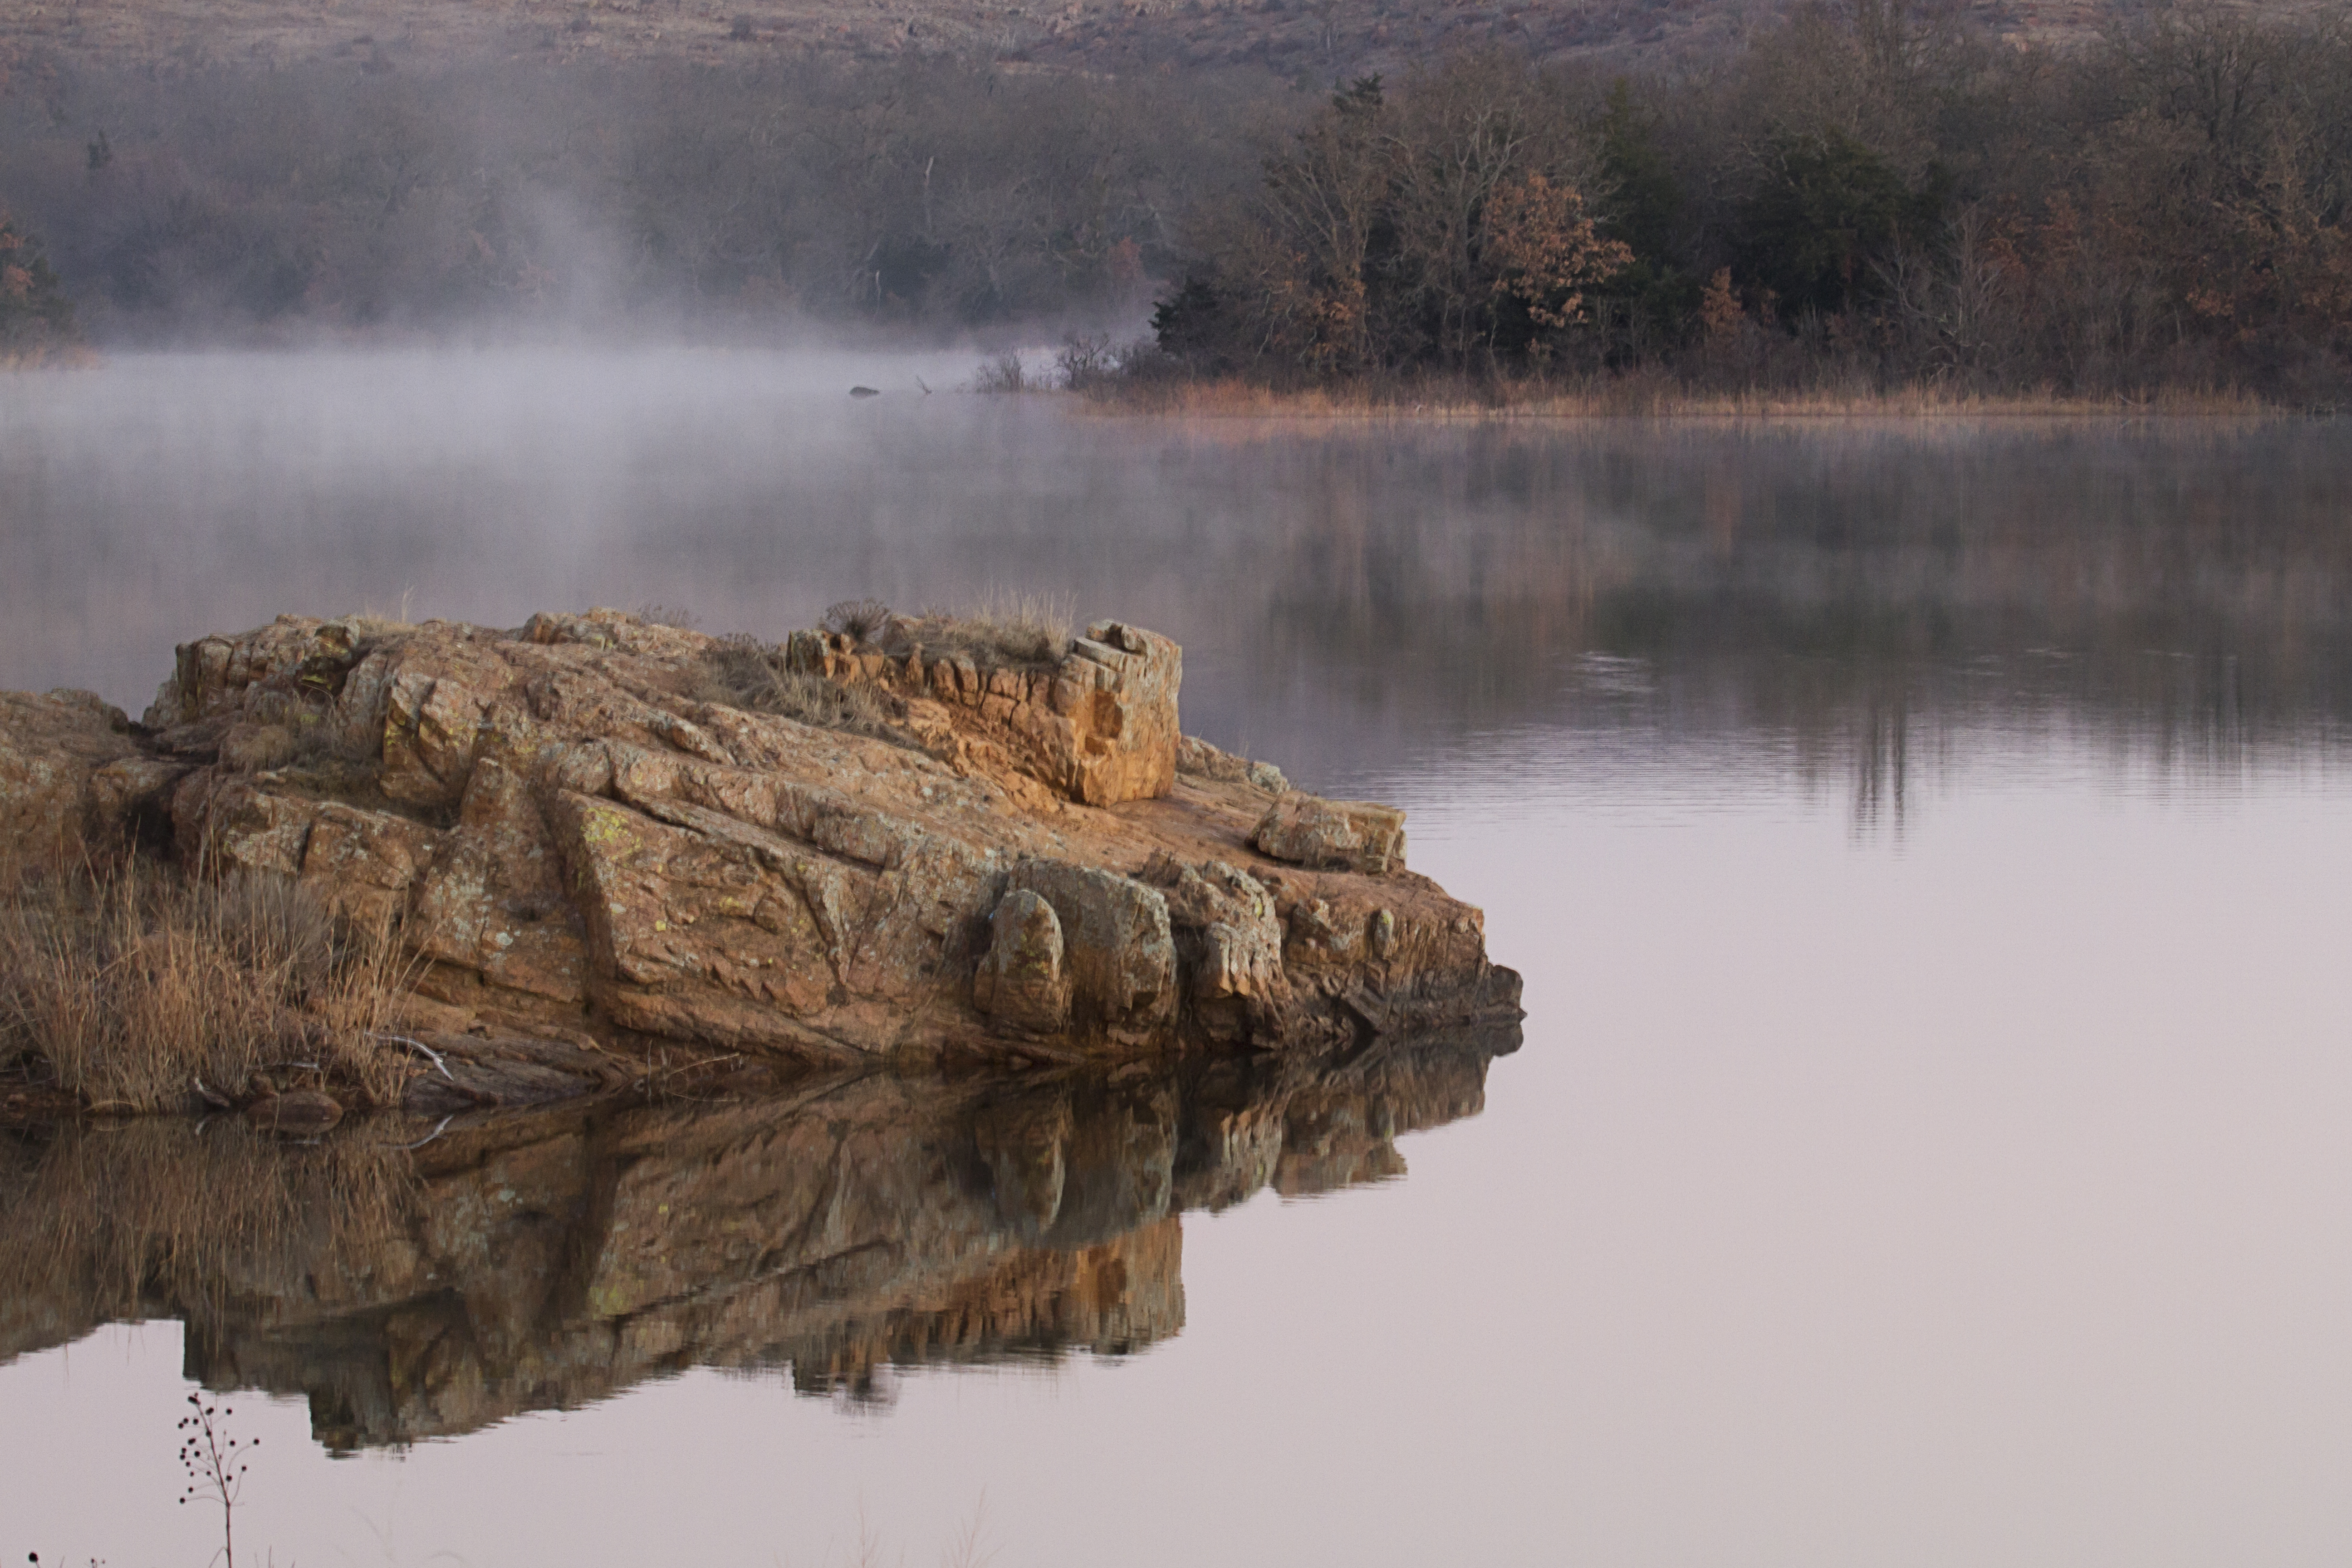
tree, water, nature, rock, wilderness, winter, wood, fog, mist, morning, lake, river, reflection, terrain, season, material, waterway, wetland, oklahoma, larrysmith, wichitamountains, quanahparkerlake, natural environment, atmospheric phenomenon